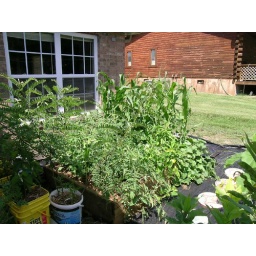
native plant garden in mount vernon missouri